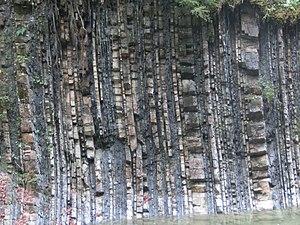
Le flysch est un dépôt sédimentaire détritique constitué principalement par une alternance de grès et de marnes, qui se sont accumulés dans un bassin océanique en cours de fermeture, dans le cadre d'une orogenèse. Ce terme, d'origine suisse alémanique, est très fréquemment employé dans les Alpes, puis s'est progressivement répandu à travers le monde. Son adoption a fait l'objet de nombreuses interprétations par le passé, mais les géologues s'accordent aujourd'hui sur une interprétation géodynamique et donc d'un dépôt contrôlé par l'activité tectonique, c'est-à-dire un tectofaciès. Son usage ancien, et parfois erroné, ainsi que l'évolution des connaissances en géodynamique poussent néanmoins certains auteurs à remettre en cause son usage.